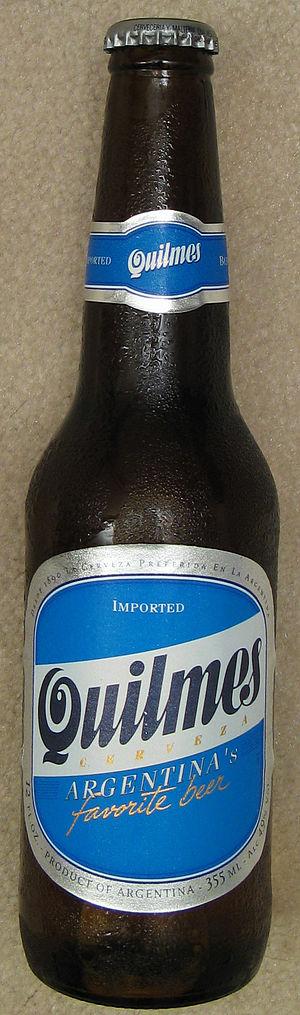
La province de Corrientes est une province du nord-est de l'Argentine, dont la capitale est la ville de Corrientes. Au nord comme à l'ouest elle est délimitée par le Río Paraná, qui la sépare du Paraguay et des provinces du Chaco et de Santa Fe ; sa frontière orientale est constituée par le río Uruguay, qui la sépare de la République d'Uruguay et du Brésil ; les rivières Guayquiraró et Mocoretá délimitent sa frontière sud avec la province d'Entre Ríos. Au nord-est se trouve sa seule frontière artificielle, qui la sépare de la province de Misiones.
La Quilmes est une marque de bière argentine appartenant au groupe brassicole belgo-brésilien Anheuser-Busch InBev.